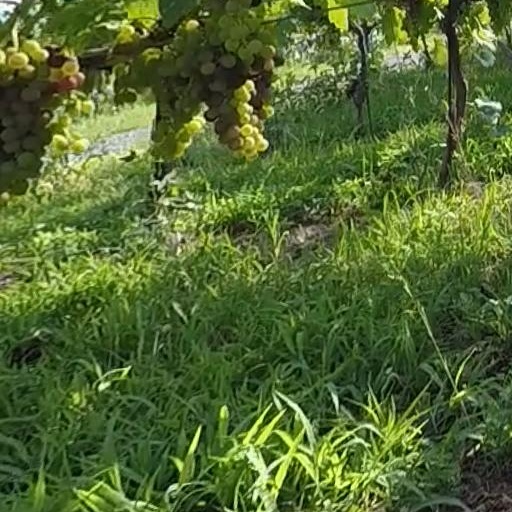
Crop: grape